Georgia Ports Authority

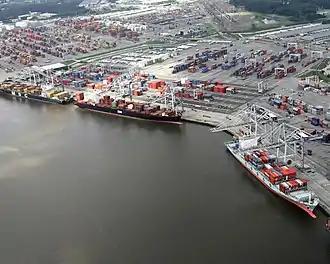
The Garden City Terminal

The Georgia Ports Authority (GPA) is the port authority for the State of Georgia. It was founded by an act of the Georgia General Assembly in 1945 and chaired by Blake R. Van Leer. The GPA operates all seven of Georgia's rail and sea port facilities.